Badger Green Bay Business College

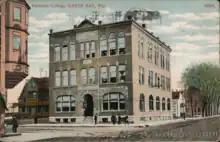
Green Bay Business College postcard, 1908

The Badger Green Bay Business College (sometimes Badger-Green Bay Business College) was a private business school in Green Bay, Wisconsin, United States, which was forced to shut down by the Wisconsin Educational Approval Board at the end of 1973 after 105 years of operation, due to "inadequate facilities [and] obsolete equipment and curricula". By this time, enrollment was down to 16 students, which the school blamed on news stories in the "Green Bay Press-Gazette".